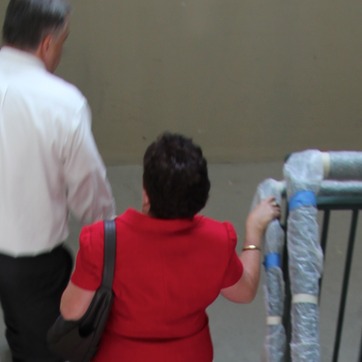
Material: hair